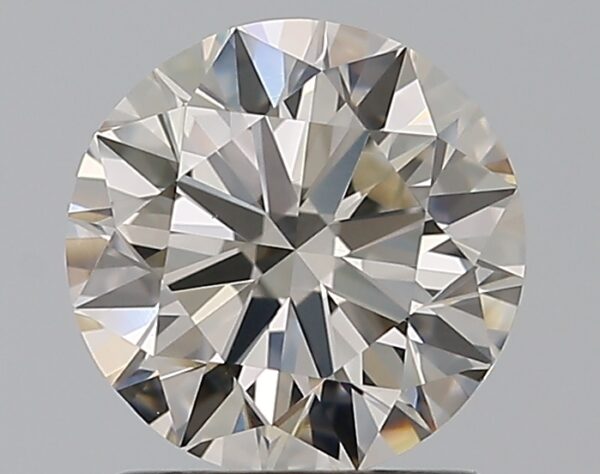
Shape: round
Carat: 1.2
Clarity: VS1
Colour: K
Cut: EX
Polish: EX
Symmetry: EX
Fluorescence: F
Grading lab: GIA
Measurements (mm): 6.73 x 6.78 x 4.18